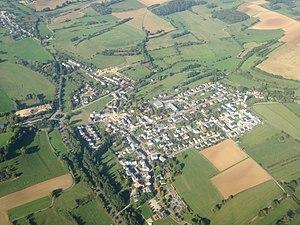
Reckange-sur-Mess est une localité luxembourgeoise et le chef-lieu de la commune portant le même nom située dans le canton d'Esch-sur-Alzette.